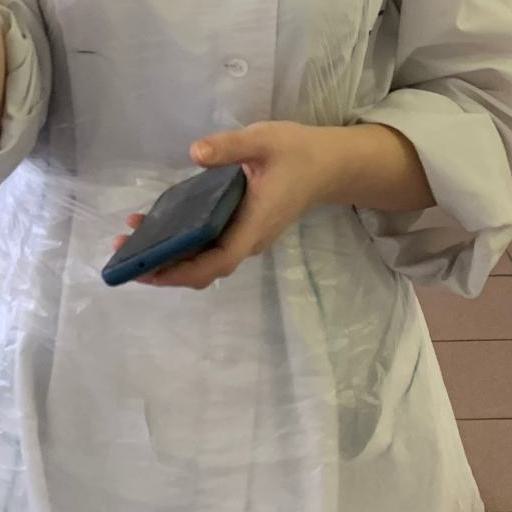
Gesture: no_gesture